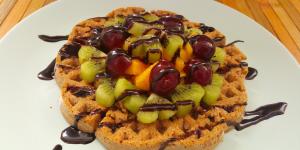
gofres veganos